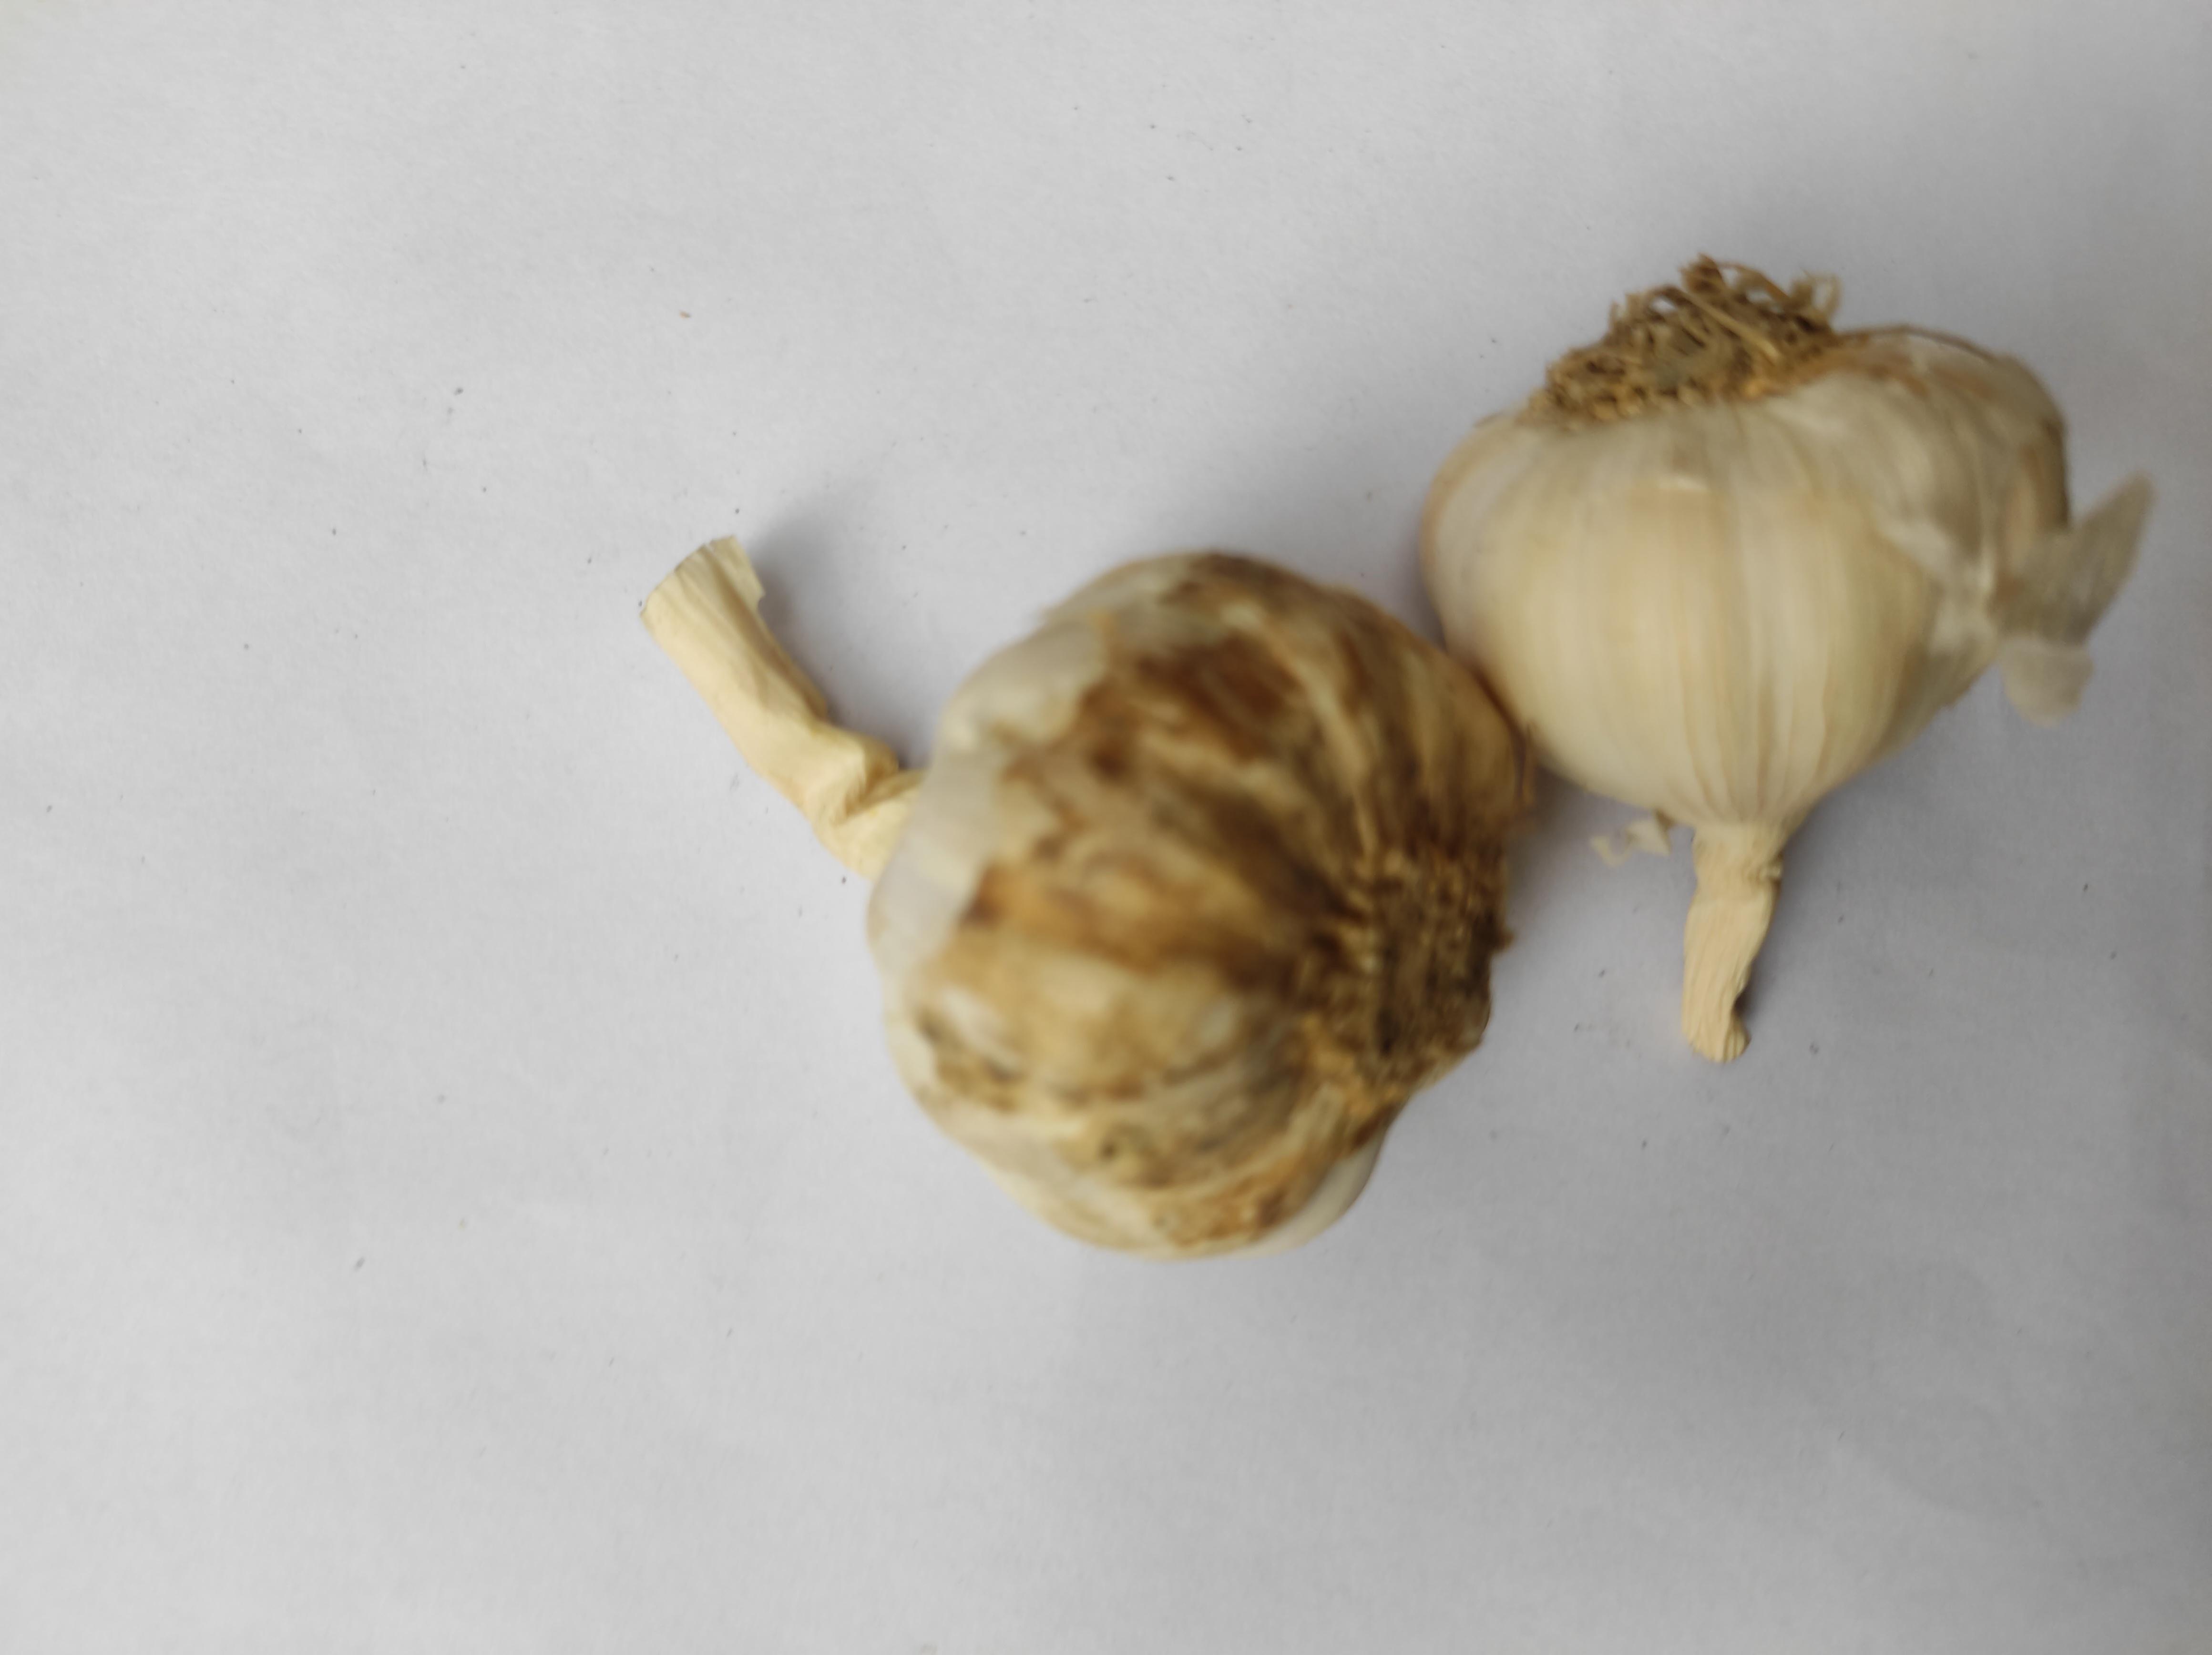
Label: Garlic